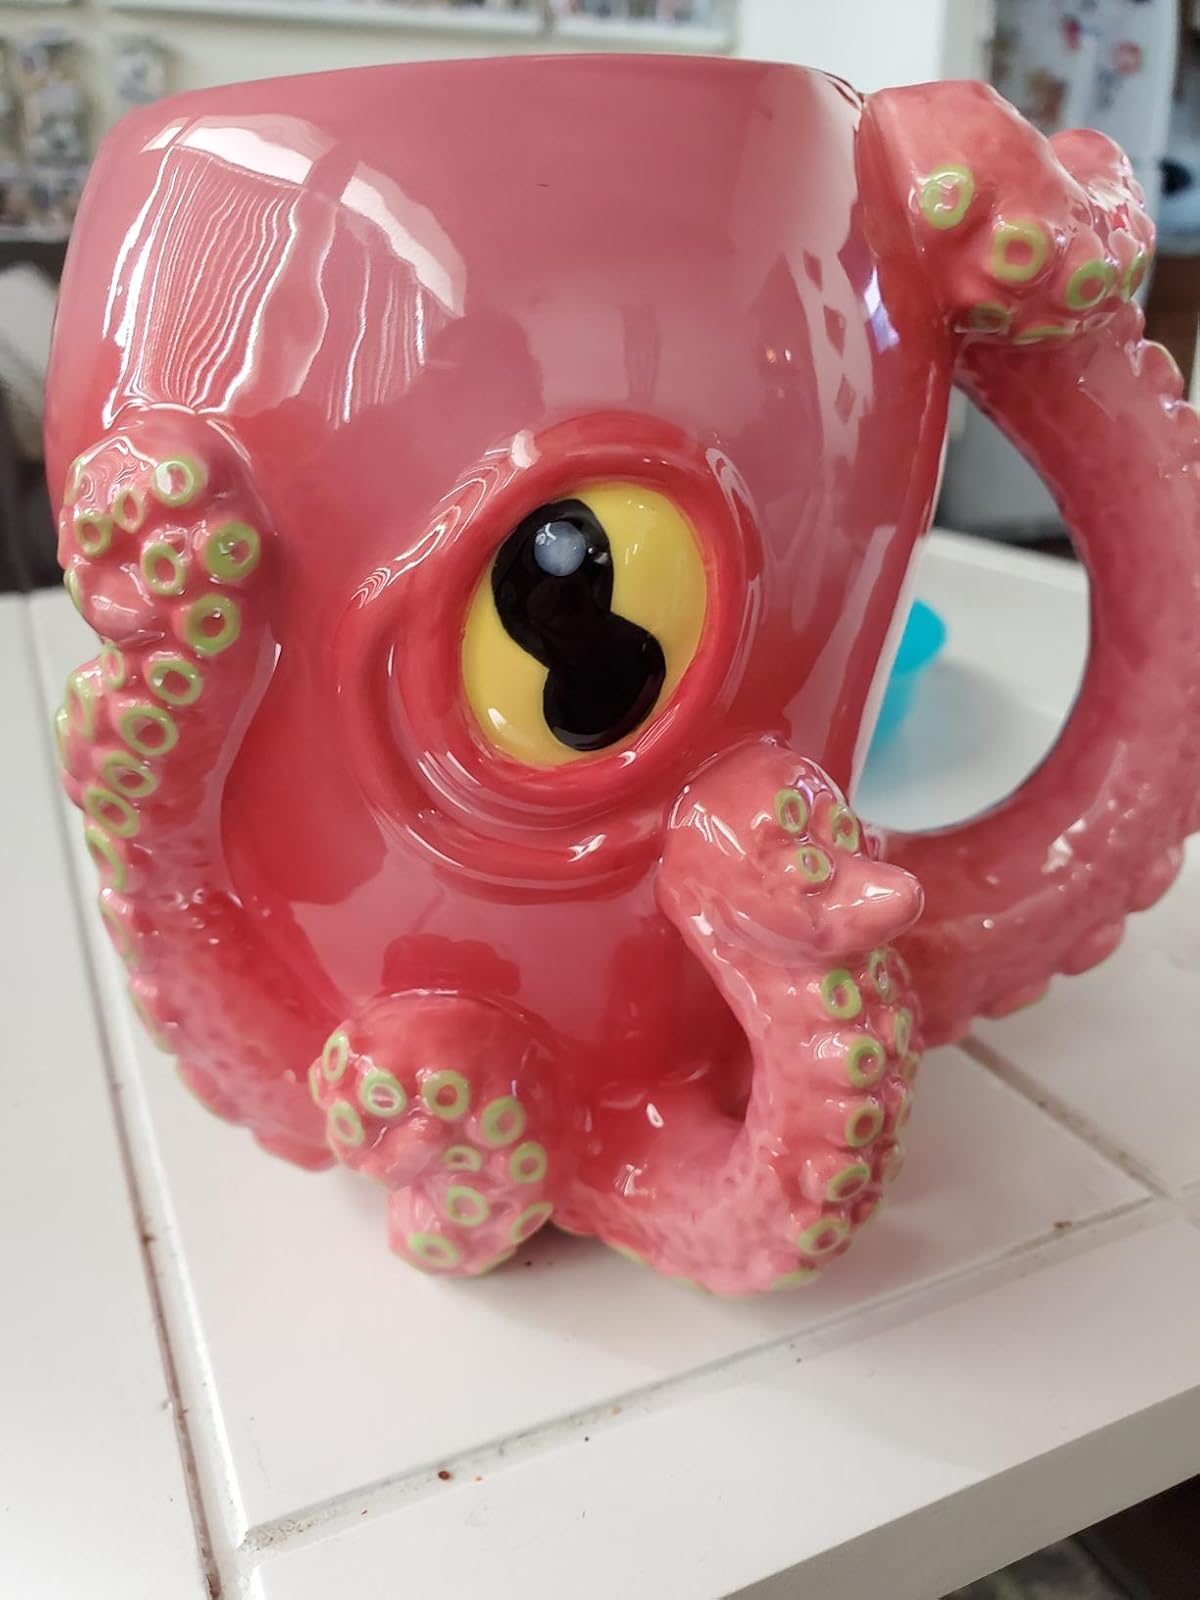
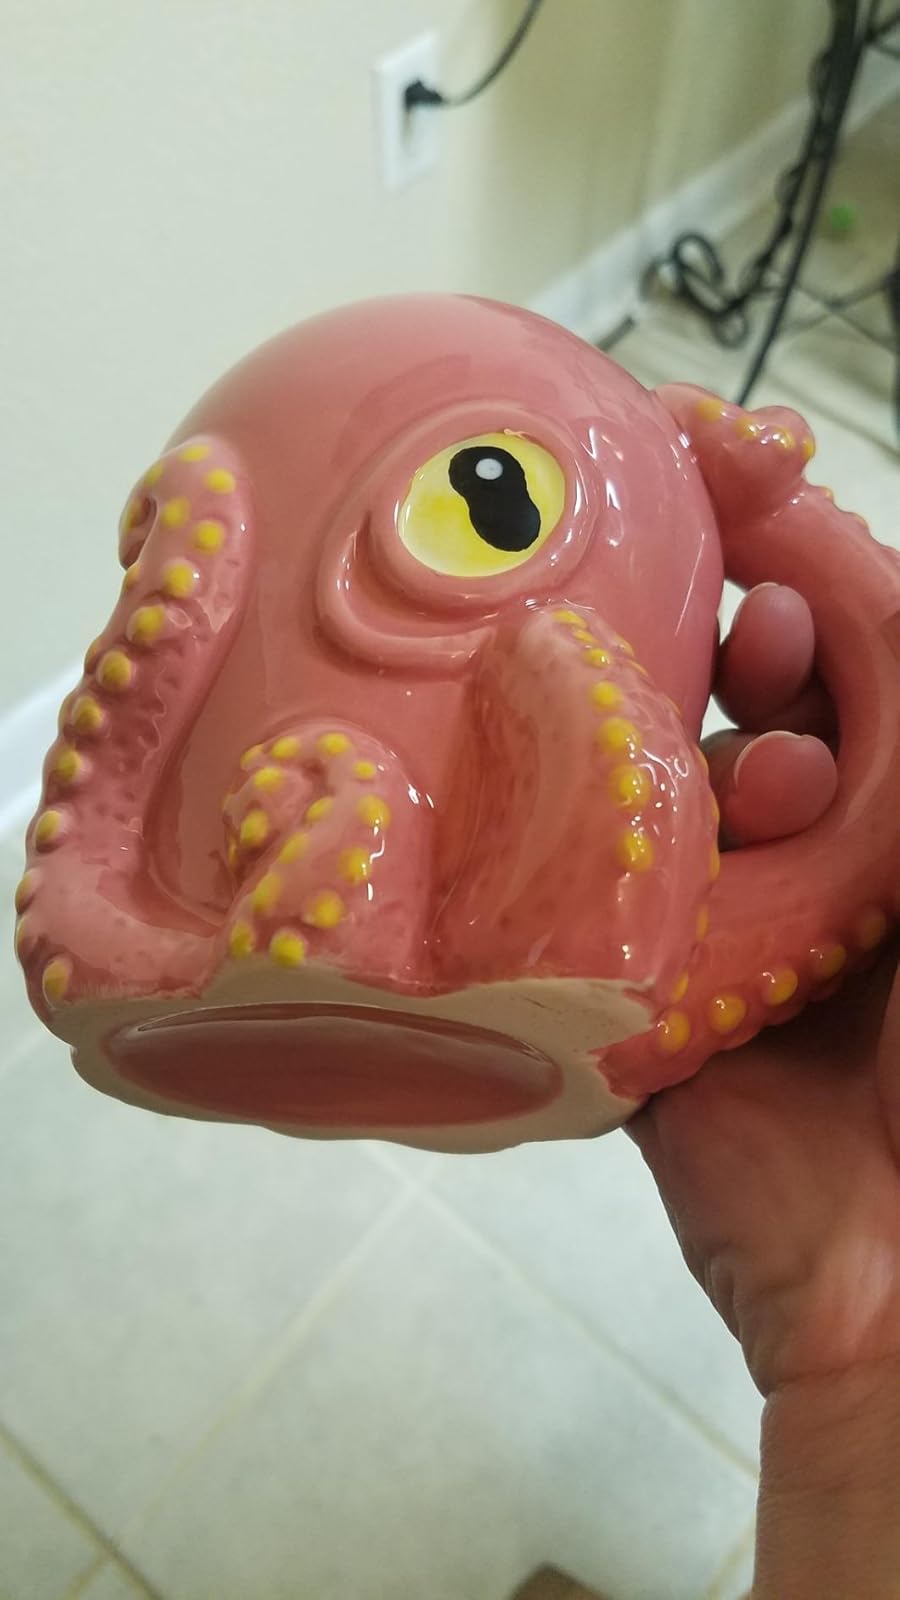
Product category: items_mug
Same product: yes